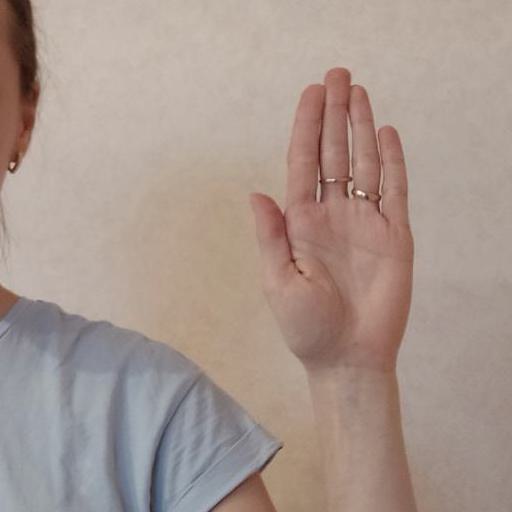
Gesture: stop